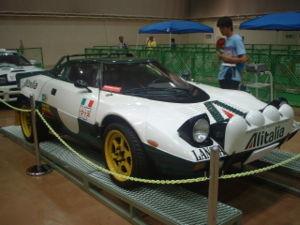
Le Rallye de Grande-Bretagne 1977, disputé du 20 au 24 novembre 1977, est la cinquante-deuxième manche du championnat du monde des rallyes courue depuis 1973 et la onzième et dernière manche du championnat du monde des rallyes 1977. C'est également la dix-neuvième des vingt épreuves de la Coupe FIA 1977 des pilotes de rallye, nouvellement créée.